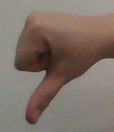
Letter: waw